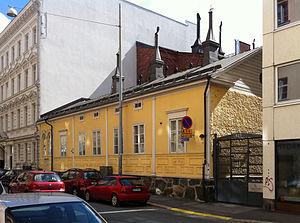
Cette Liste des bâtiments historiques d'Helsinki est non exhaustive et répertorie les plus anciens bâtiments du centre d'Helsinki datant du milieu du XVIIIᵉ siècle.